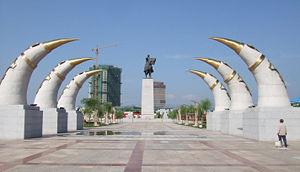
Le district de Xincheng est une subdivision administrative de la région autonome de Mongolie-Intérieure en Chine. Il est placé sous la juridiction de la ville-préfecture de Hohhot dont il couvre la partie nord-est.
Gengis Khan, d'abord nommé Temüjin, né vers 1155/1162 pendant le Khamag Mongol, dans ce qui correspond à l'actuelle province de Khentii en Mongolie, mort en août 1227 dans l'actuel Xian de Qingshui, est le fondateur de l'Empire mongol, le plus vaste empire continu de tous les temps, estimé lors de son extension maximale à 33,2 millions de km² en 1268 sous Kubilai Khan.